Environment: real
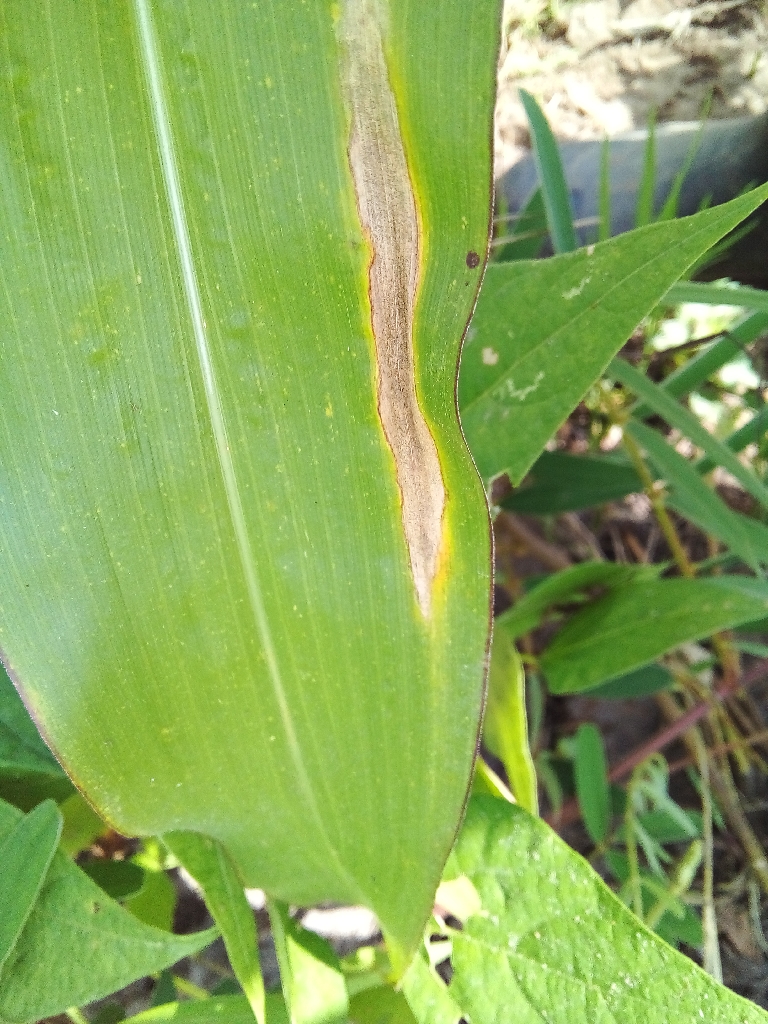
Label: northern_corn_leaf_blight